Jay Estate

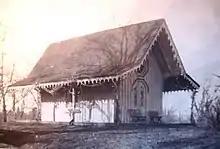
1849 Alexander Jackson Davis Cottage at Jay Estate (Jay Heritage Center Archives)

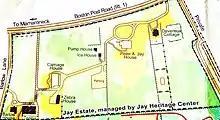
23-acre Jay Estate map

After Peter Augustus Jay's death in 1843, the Jay Estate passed down to his son John Clarkson Jay a noted conchologist, member of the Lyceum of Natural History doctor and co-founder of New York Yacht Club. Dr. Jay made changes to the mansion which included rerouting the central hall staircase. In 1849, he added a Carpenter Gothic cottage based upon designs by Alexander Jackson Davis as well as a bowling alley. He also gave the property the new name of "Alansten." Portions of the property were leased by gardeners and farmers who managed the surrounding land for the Jay family as a dairy farm. The property was kept open for livestock and planted with crops of rye, wheat and corn.